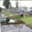
Label: bridge